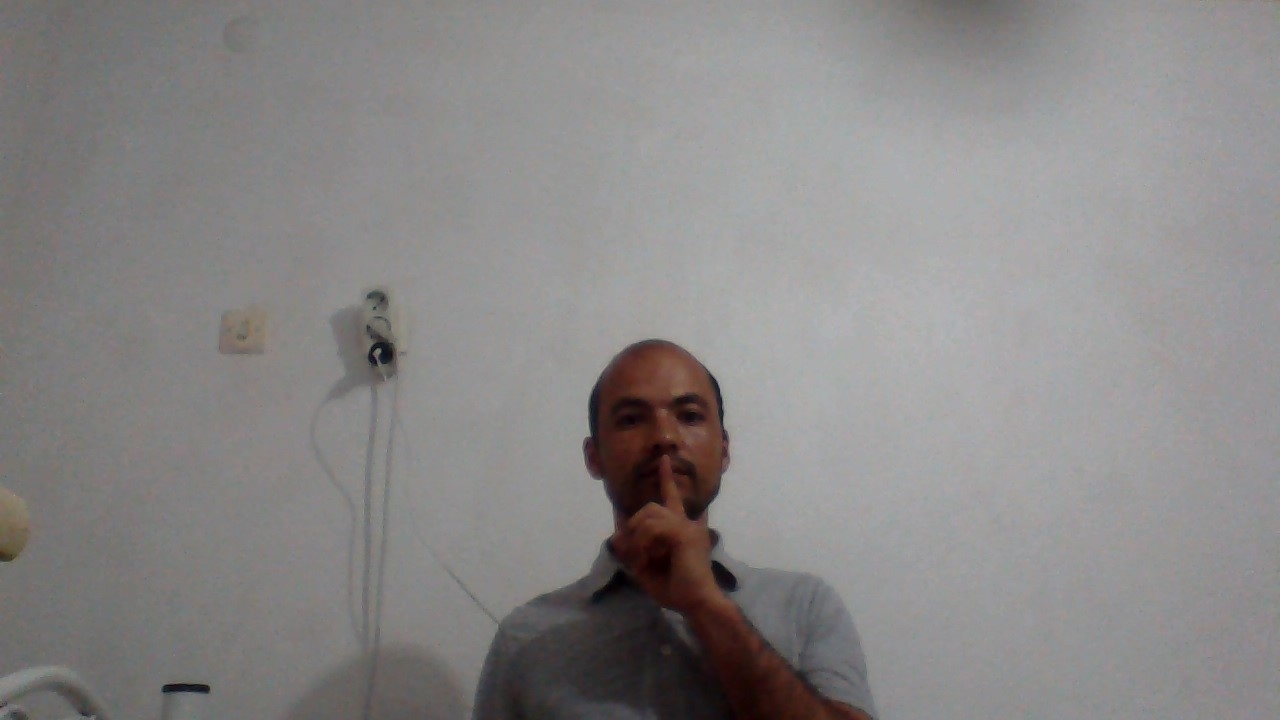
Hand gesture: mute